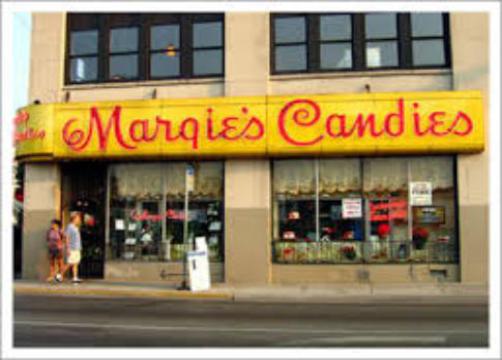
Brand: margie's candies
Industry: Food